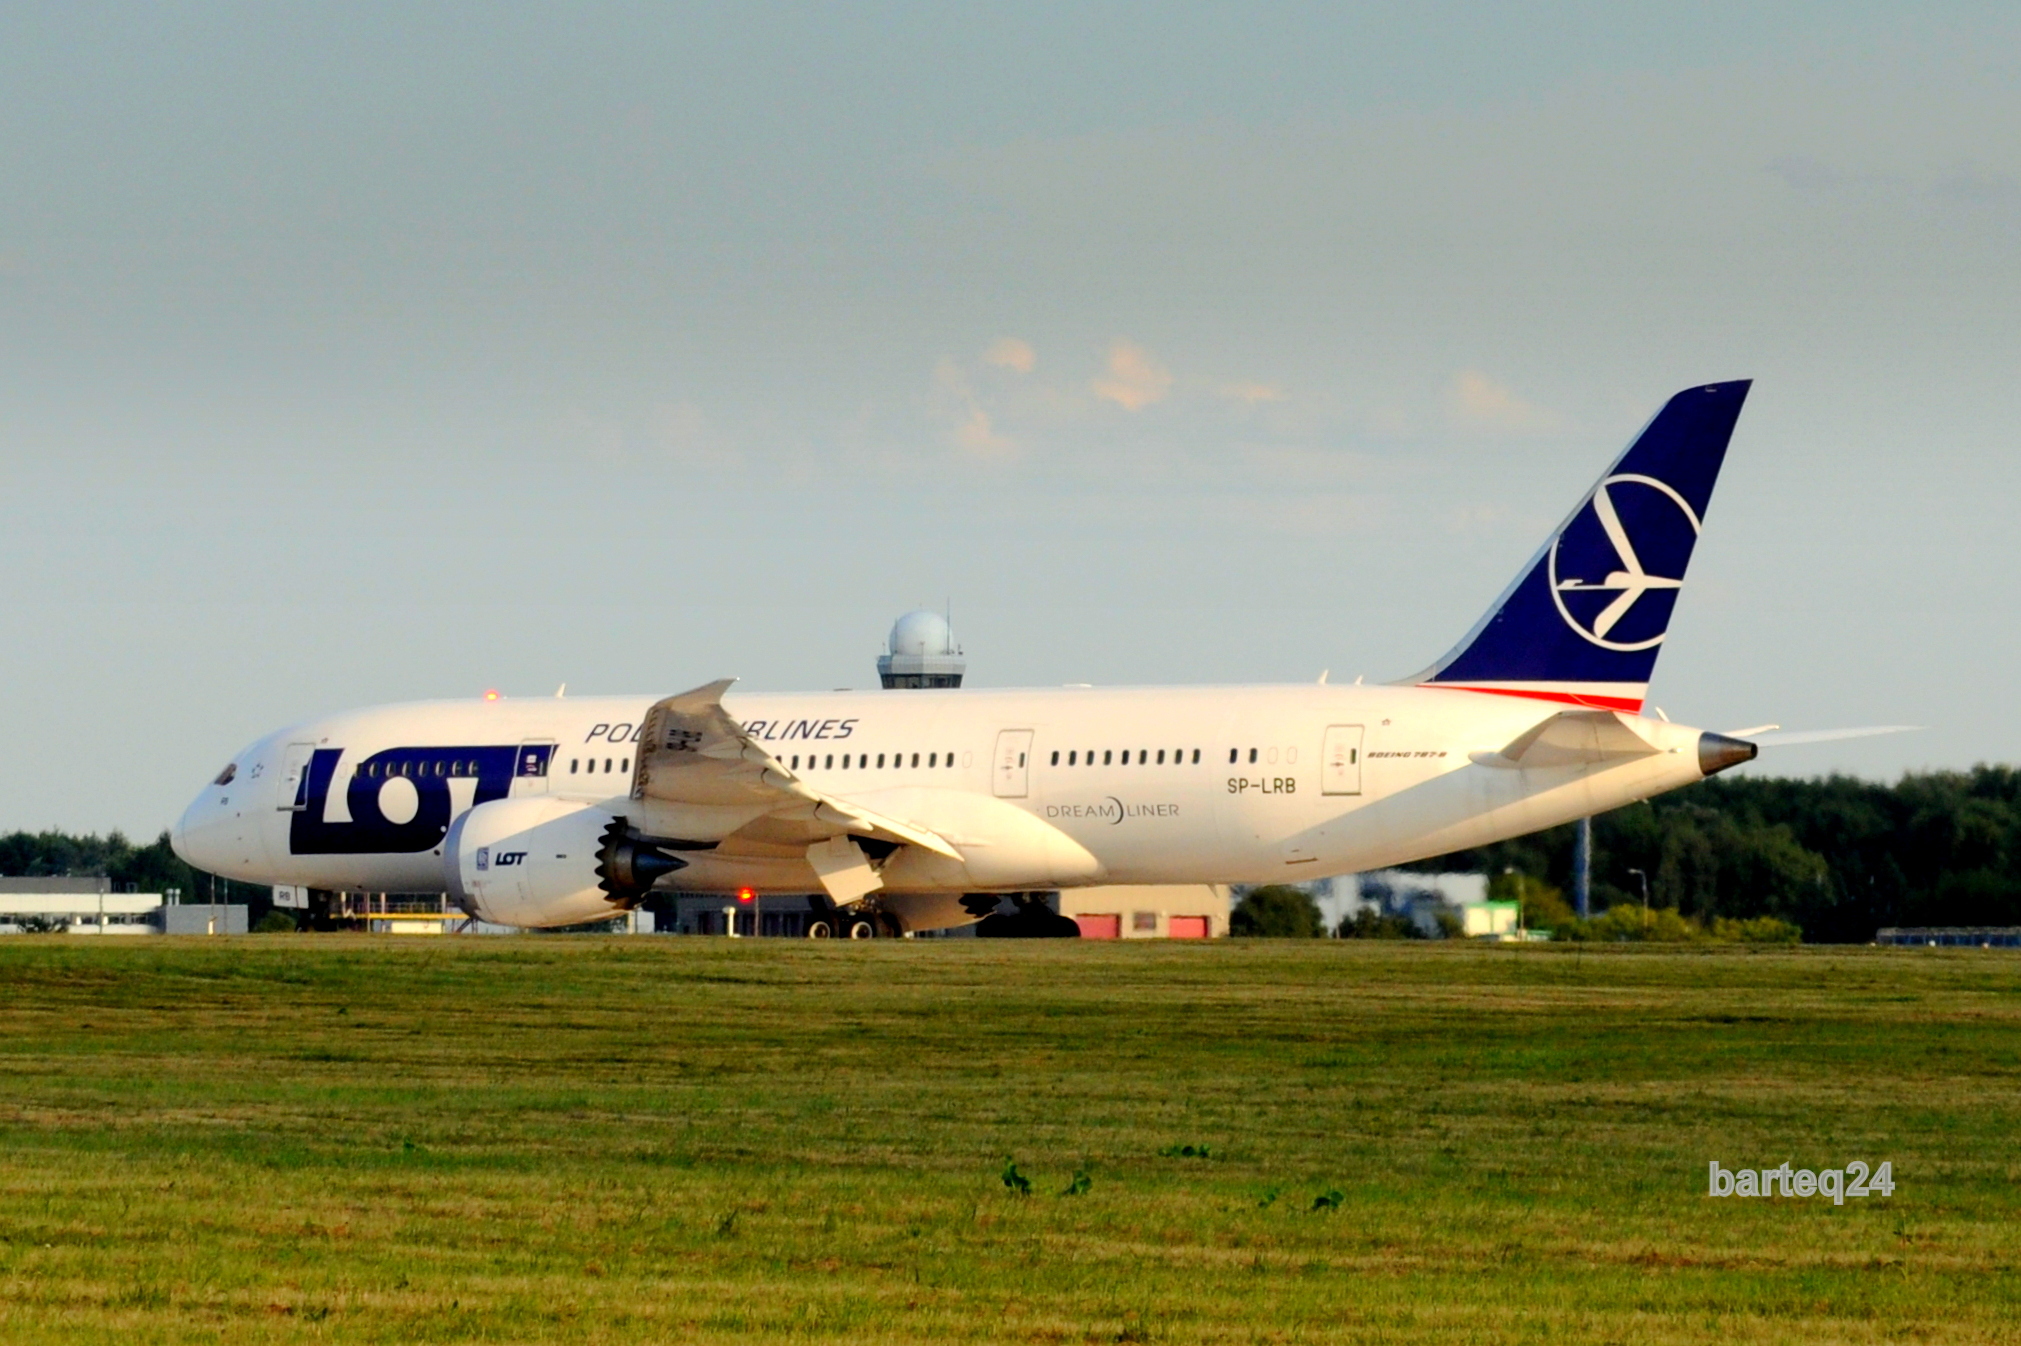
airplane, aircraft, europe, vehicle, airline, aviation, airliner, poland, airbus, lot, polska, warsaw, warszawa, boeing, takeoff, mazovia, mazowsze, epwa, polishairlines, dreamliner, 787, splrb, cn37894, jet aircraft, airbus a330, boeing 787 dreamliner, boeing 777, boeing 747, boeing 767, airbus a380, air travel, atmosphere of earth, wide body aircraft